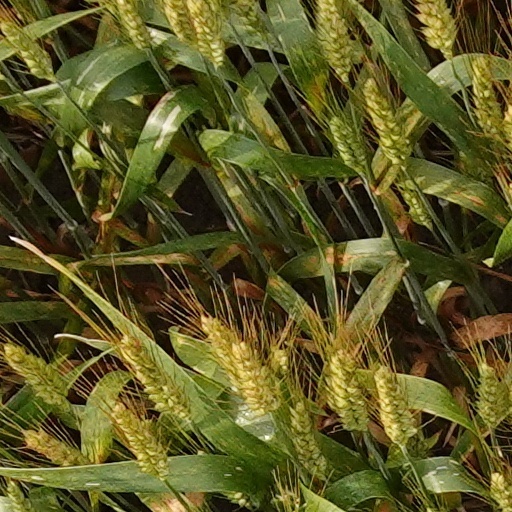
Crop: wheat